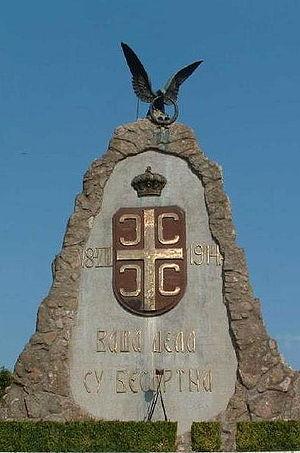
Le Mémorial du mont Cer est situé à Tekeriš près de Loznica, en Serbie. Il est lié au souvenir des soldats tués au cours de la bataille du Cer. Constitué d'un mausolée et d'un ossuaire, il est inscrit sur la liste des sites mémoriels d'importance exceptionnelle de la République de Serbie.